Piano Concerto (Massenet)

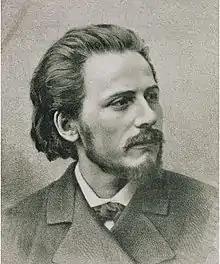
Jules Massenet

Jules Massenet's Piano Concerto is a 1902 work for piano solo and orchestra. It is scored for a typical-sized ensemble of the time. The concerto was performed in 1903 by Louis Diémer at the Conservatoire de Paris. After the premiere, it quickly fell into obscurity and is seldom heard today.